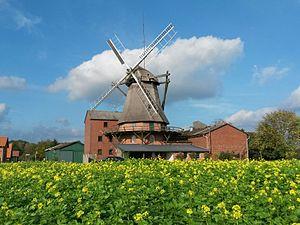
Welle est une municipalité allemande du land de Basse-Saxe, située dans l'arrondissement de Harburg. En 2014, elle comptait 1 231 habitants.